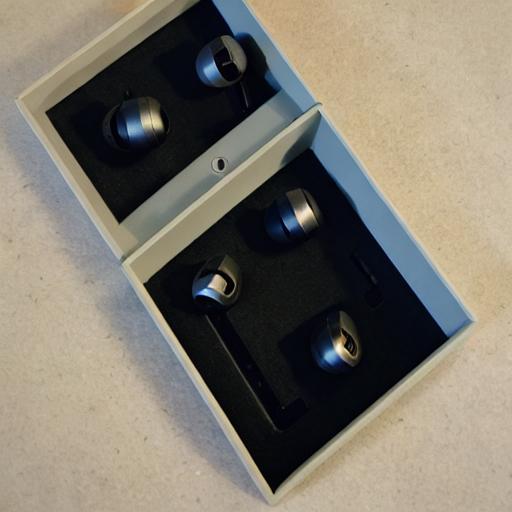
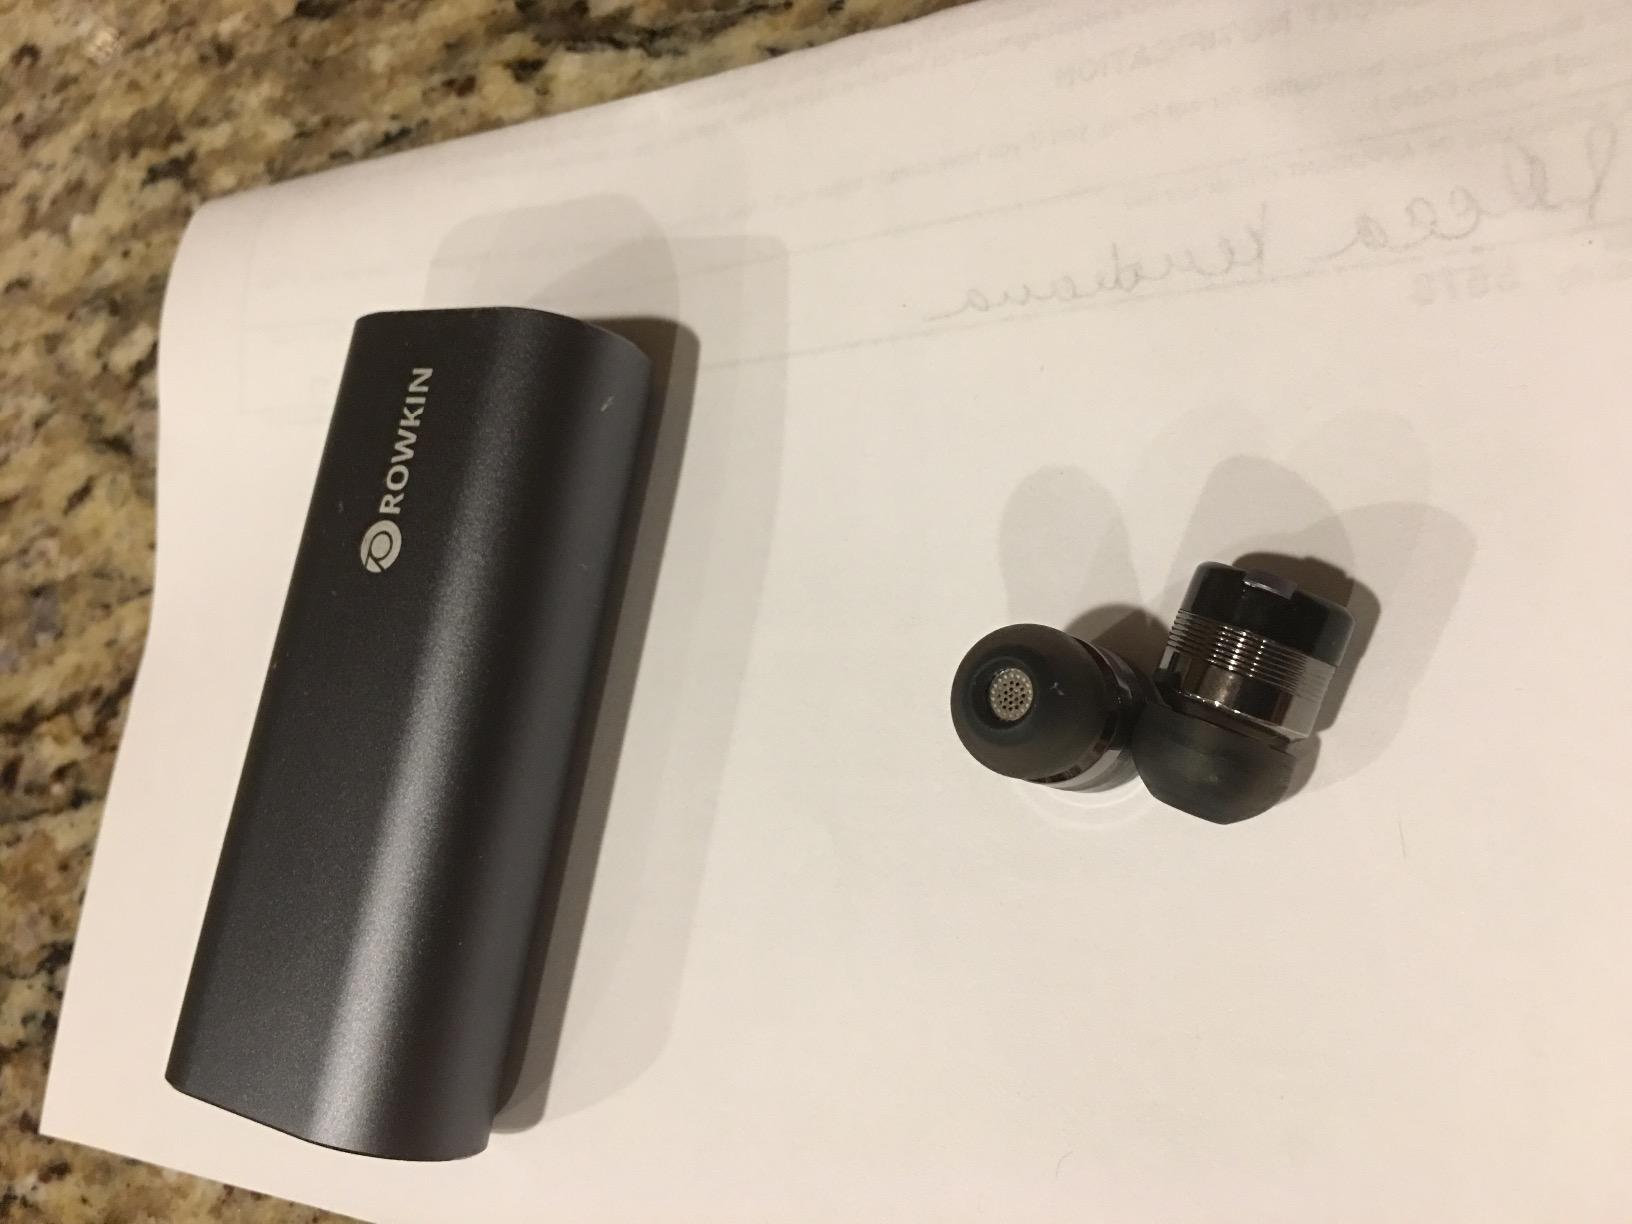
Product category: headphones
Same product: no